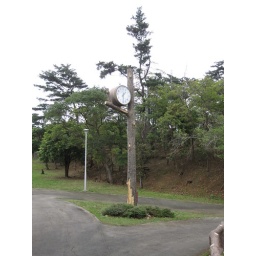
A clock in a fake tree in a local park. A nice, quiet spot in the middle of Okinawa City.